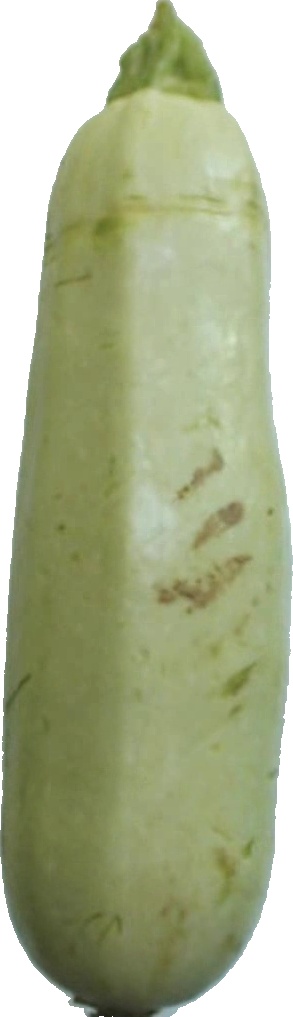
Label: zucchini_1